The Spanish Helmet

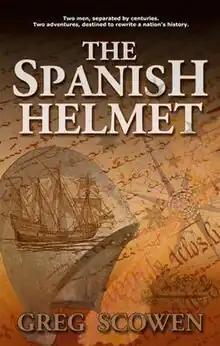
Cover of first edition 2011

The Spanish Helmet is a thriller/historical fiction novel by Swiss/New Zealand author Greg Scowen. Published in 2011, it is the first book featuring Scowen's character Dr. Matthew Cameron. The novel received mixed reviews in New Zealand newspapers due to its handling of controversial theories relating to New Zealand's accepted history. While one book reviewer praised the novel for a thought-provoking story-line, another labelled sub-plots of the debut work as laughable. Most agree that despite the sometimes 'clunky' writing, "The Spanish Helmet" is a fun, easy and quick read.